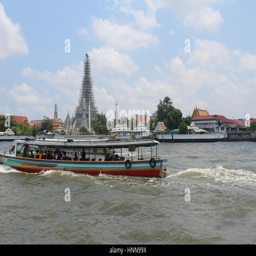
transport with pagoda in the background